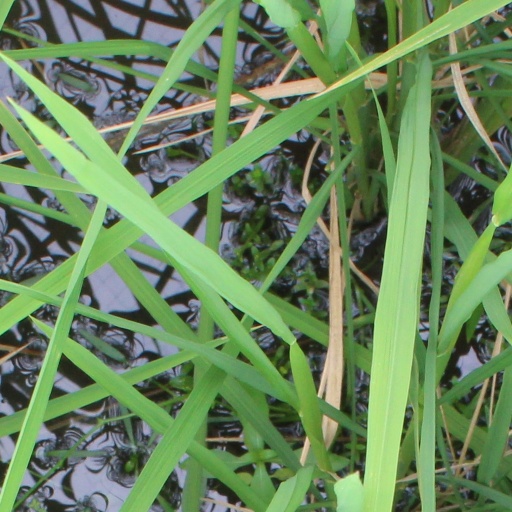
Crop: rice